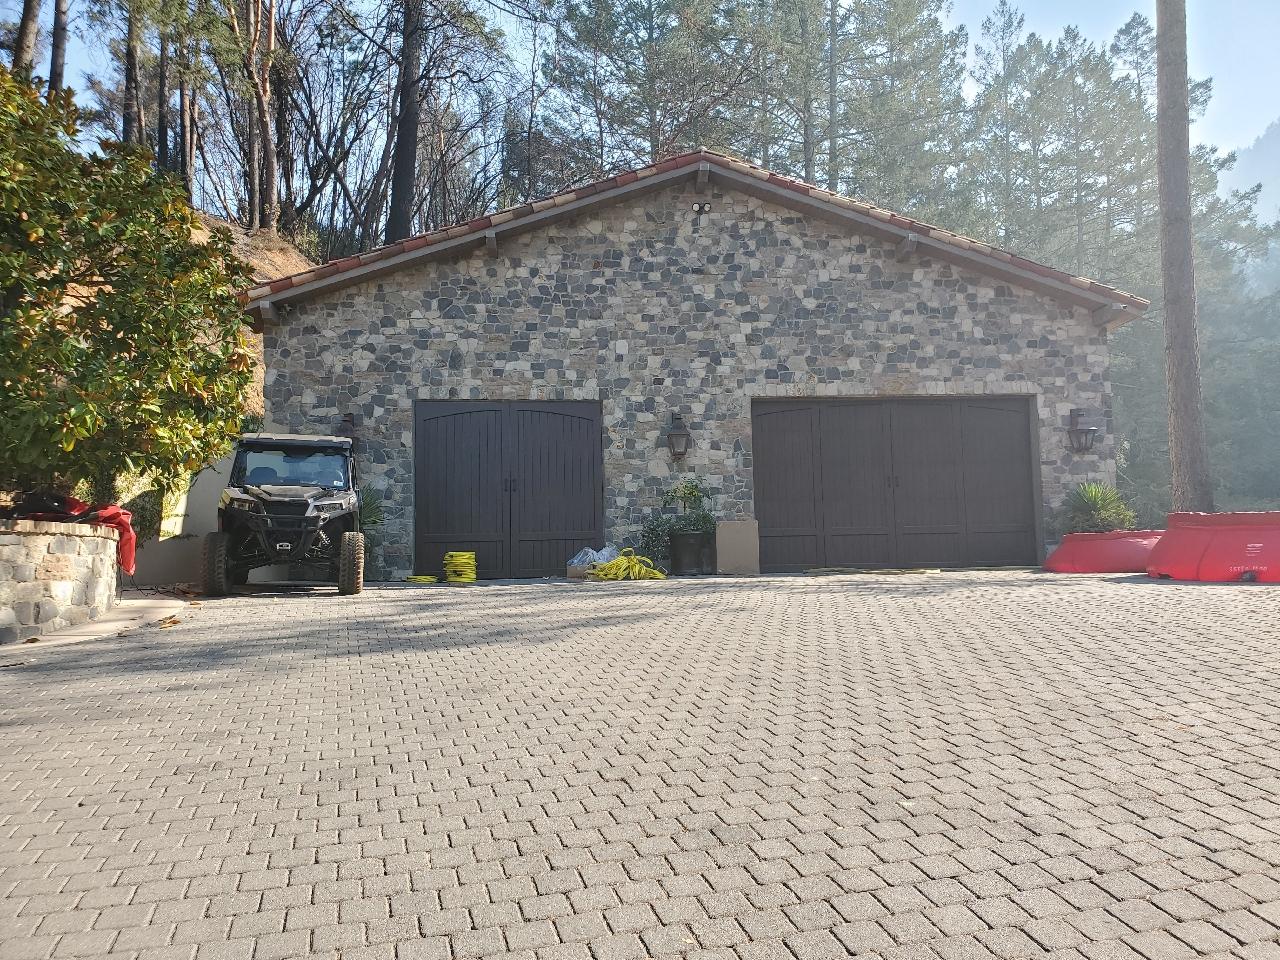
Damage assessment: no_damage